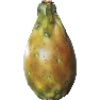
Label: Cactus fruit 1